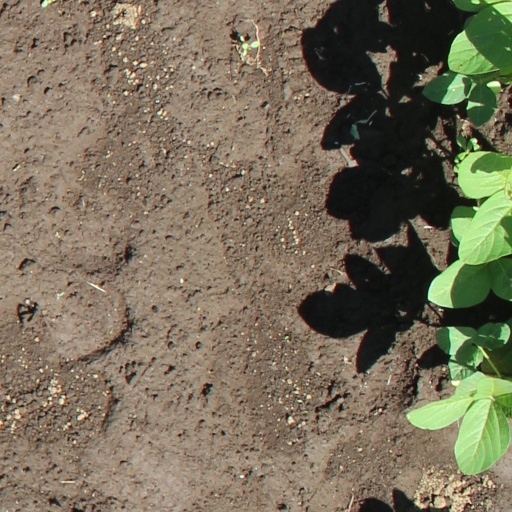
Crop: soybean